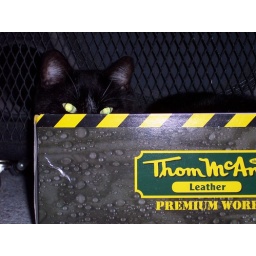
Baby Ratt in a shoe box